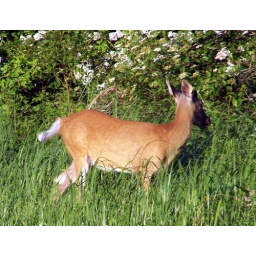
We spotted some deer late in the day noshing on the native plants at the campground.